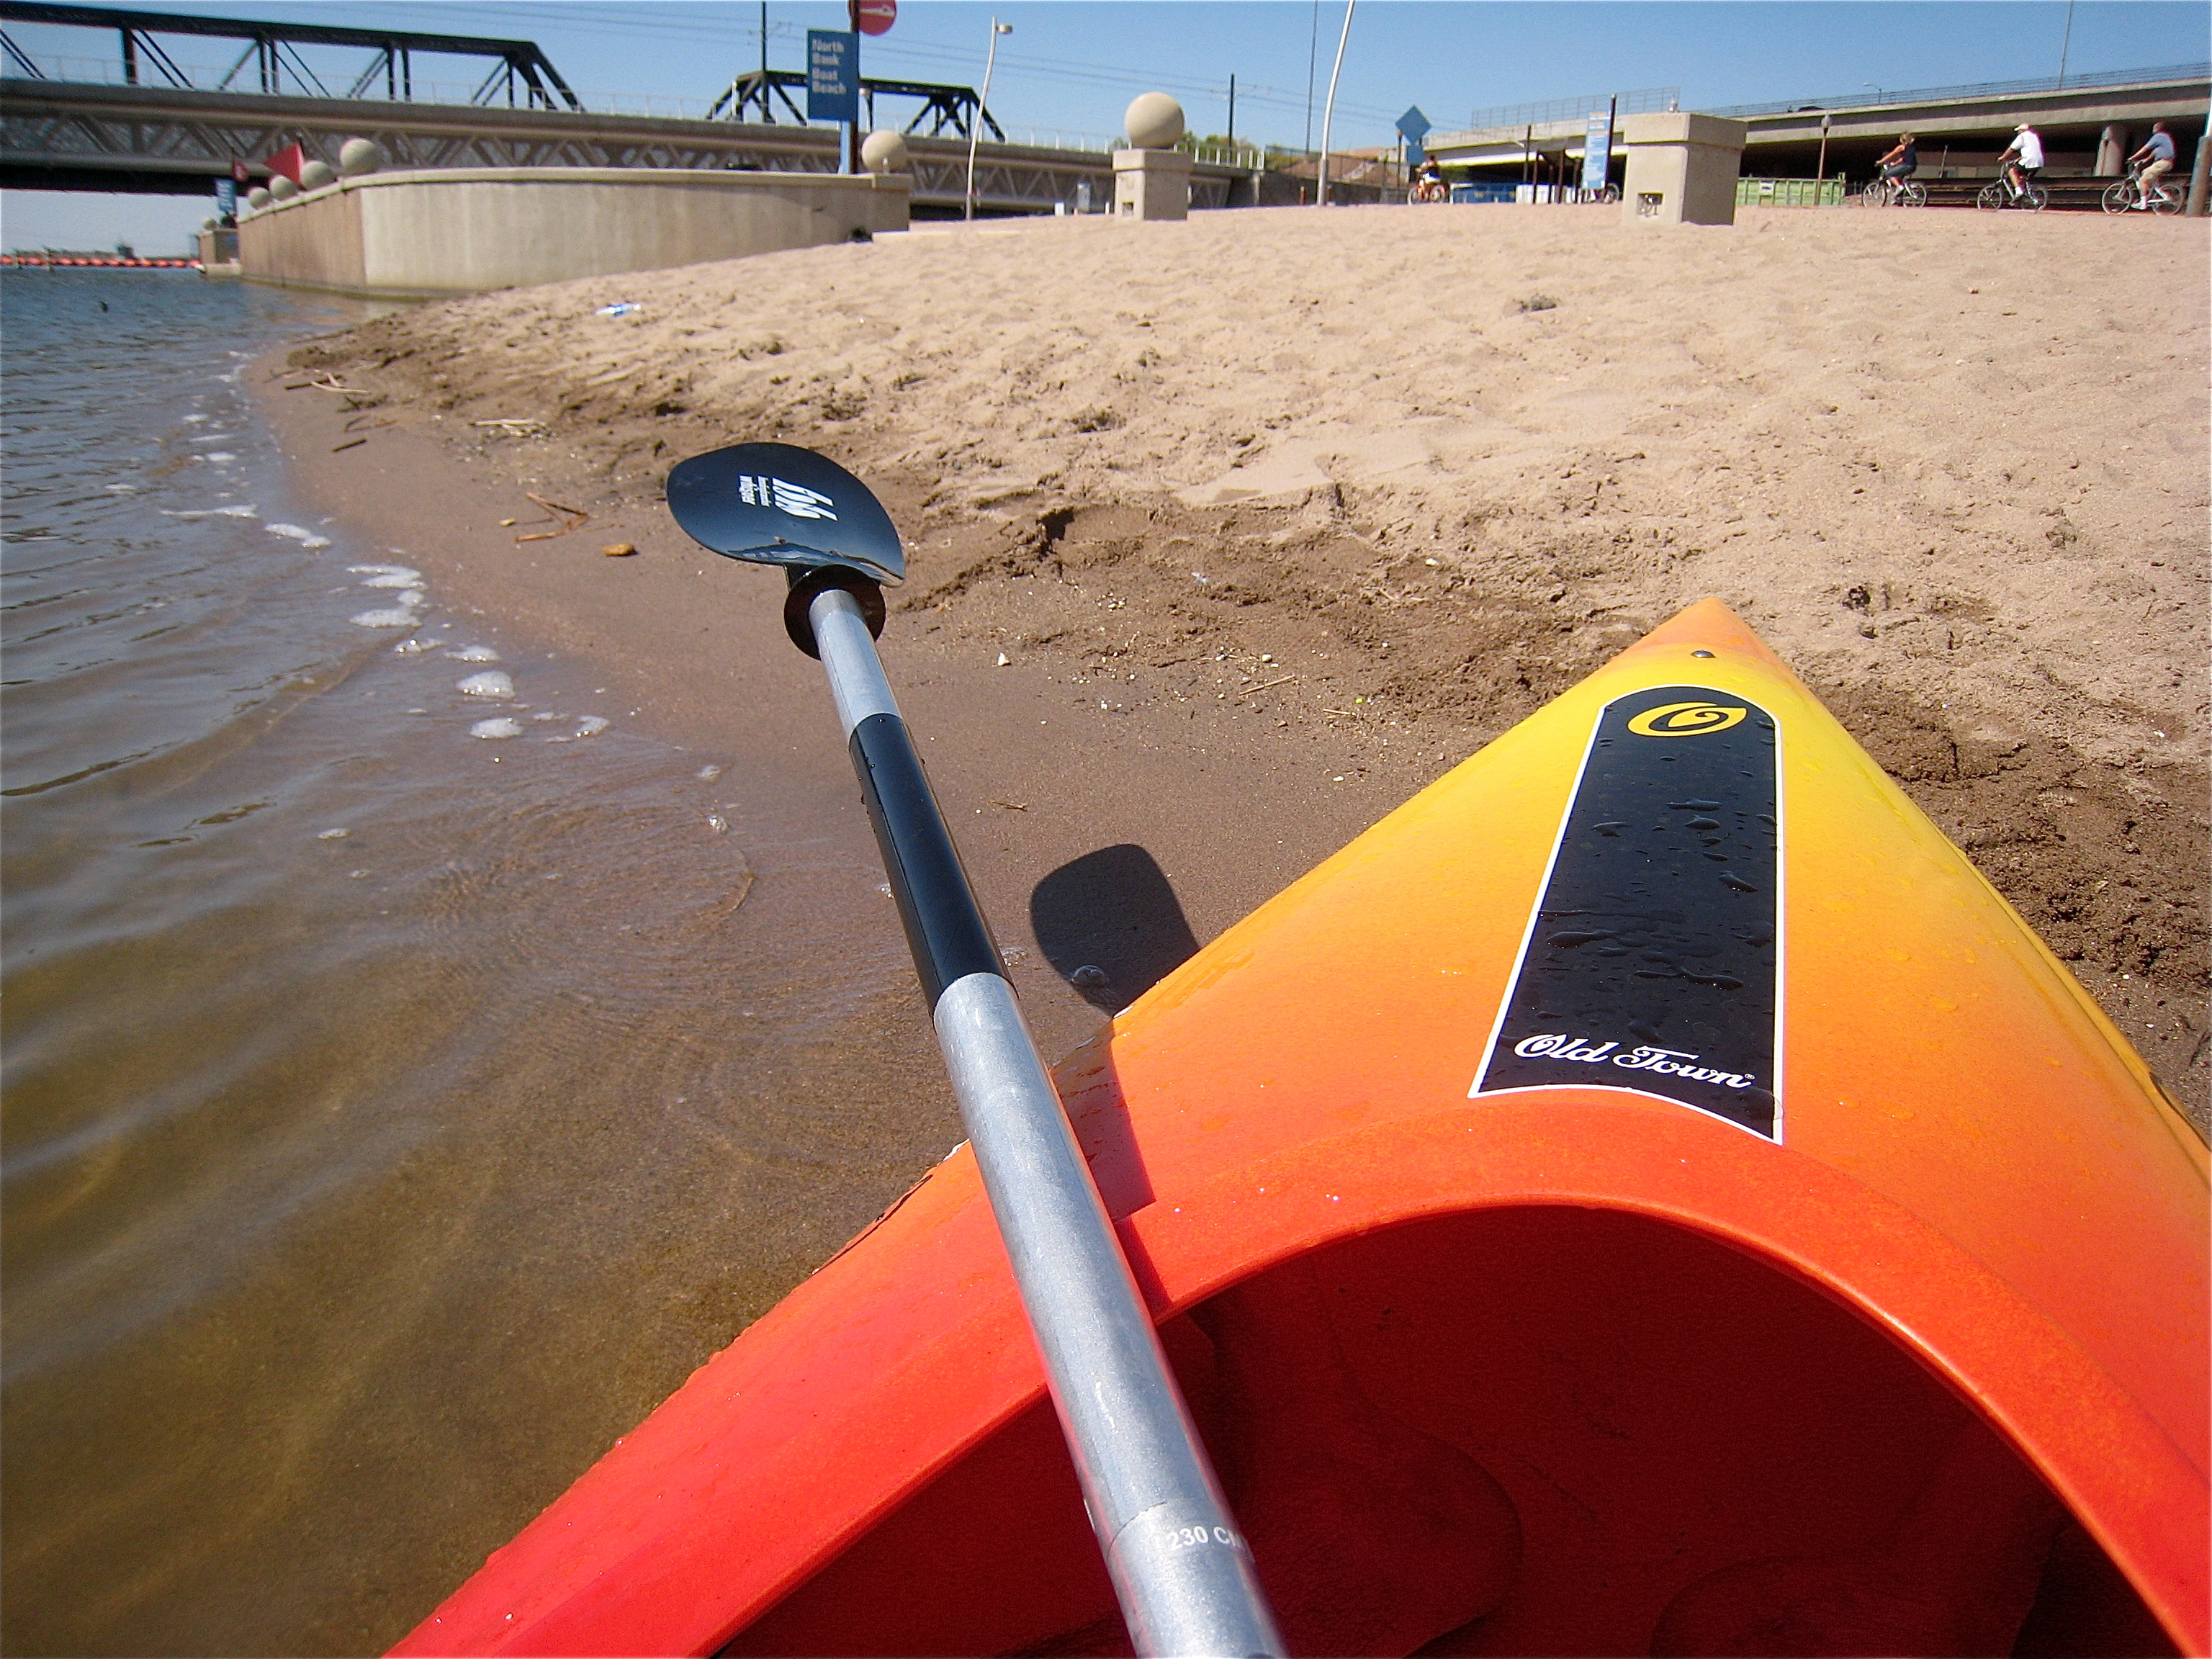
boat, paddle, vehicle, kayak, boating, watercraft, 2009365, tempe